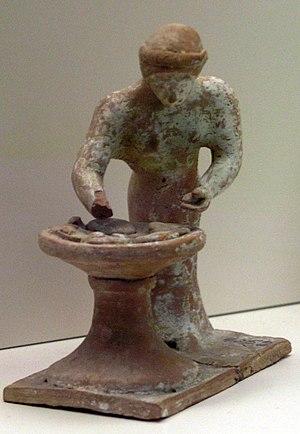
Le régime alimentaire des Grecs antiques se caractérise par sa frugalité, reflet de conditions difficiles pour l'agriculture grecque. Il se fonde sur la « triade méditerranéenne » : blé, huile d'olive et vin.